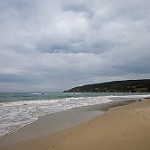
Scene: Outdoor